Chonlathorn Kongyingyong

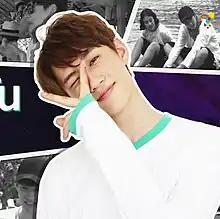
Chonlathorn in 2017

Chonlathorn Kongyingyong (born 2 February 1998), nicknamed Captain, is a Thai actor, best known for his debut lead role in "Love Sick The Series", a TV adaptation of a popular "yaoi" novel. He graduated from Mahidol University International Demonstration School and studied Social Communication Innovation at Srinakharinwirot University. He acted in school dramas "U-Prince Series", "Love Songs Love Series" and the "Secret Seven" after his successful run in Lovesick the series. In 2018, he played Earn in the In Family We Trust drama. In 2019, he joined fellow members of Nine by Nine in the school drama "Great Men Academy". Captain also returned to his role as Noh from Love Sick The Series in the short 3-part miniseries, "Reminders".